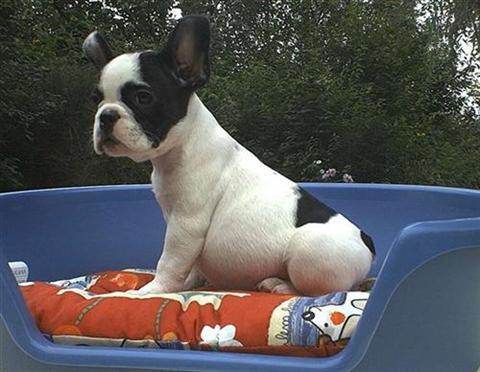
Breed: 225-n000082-boxer